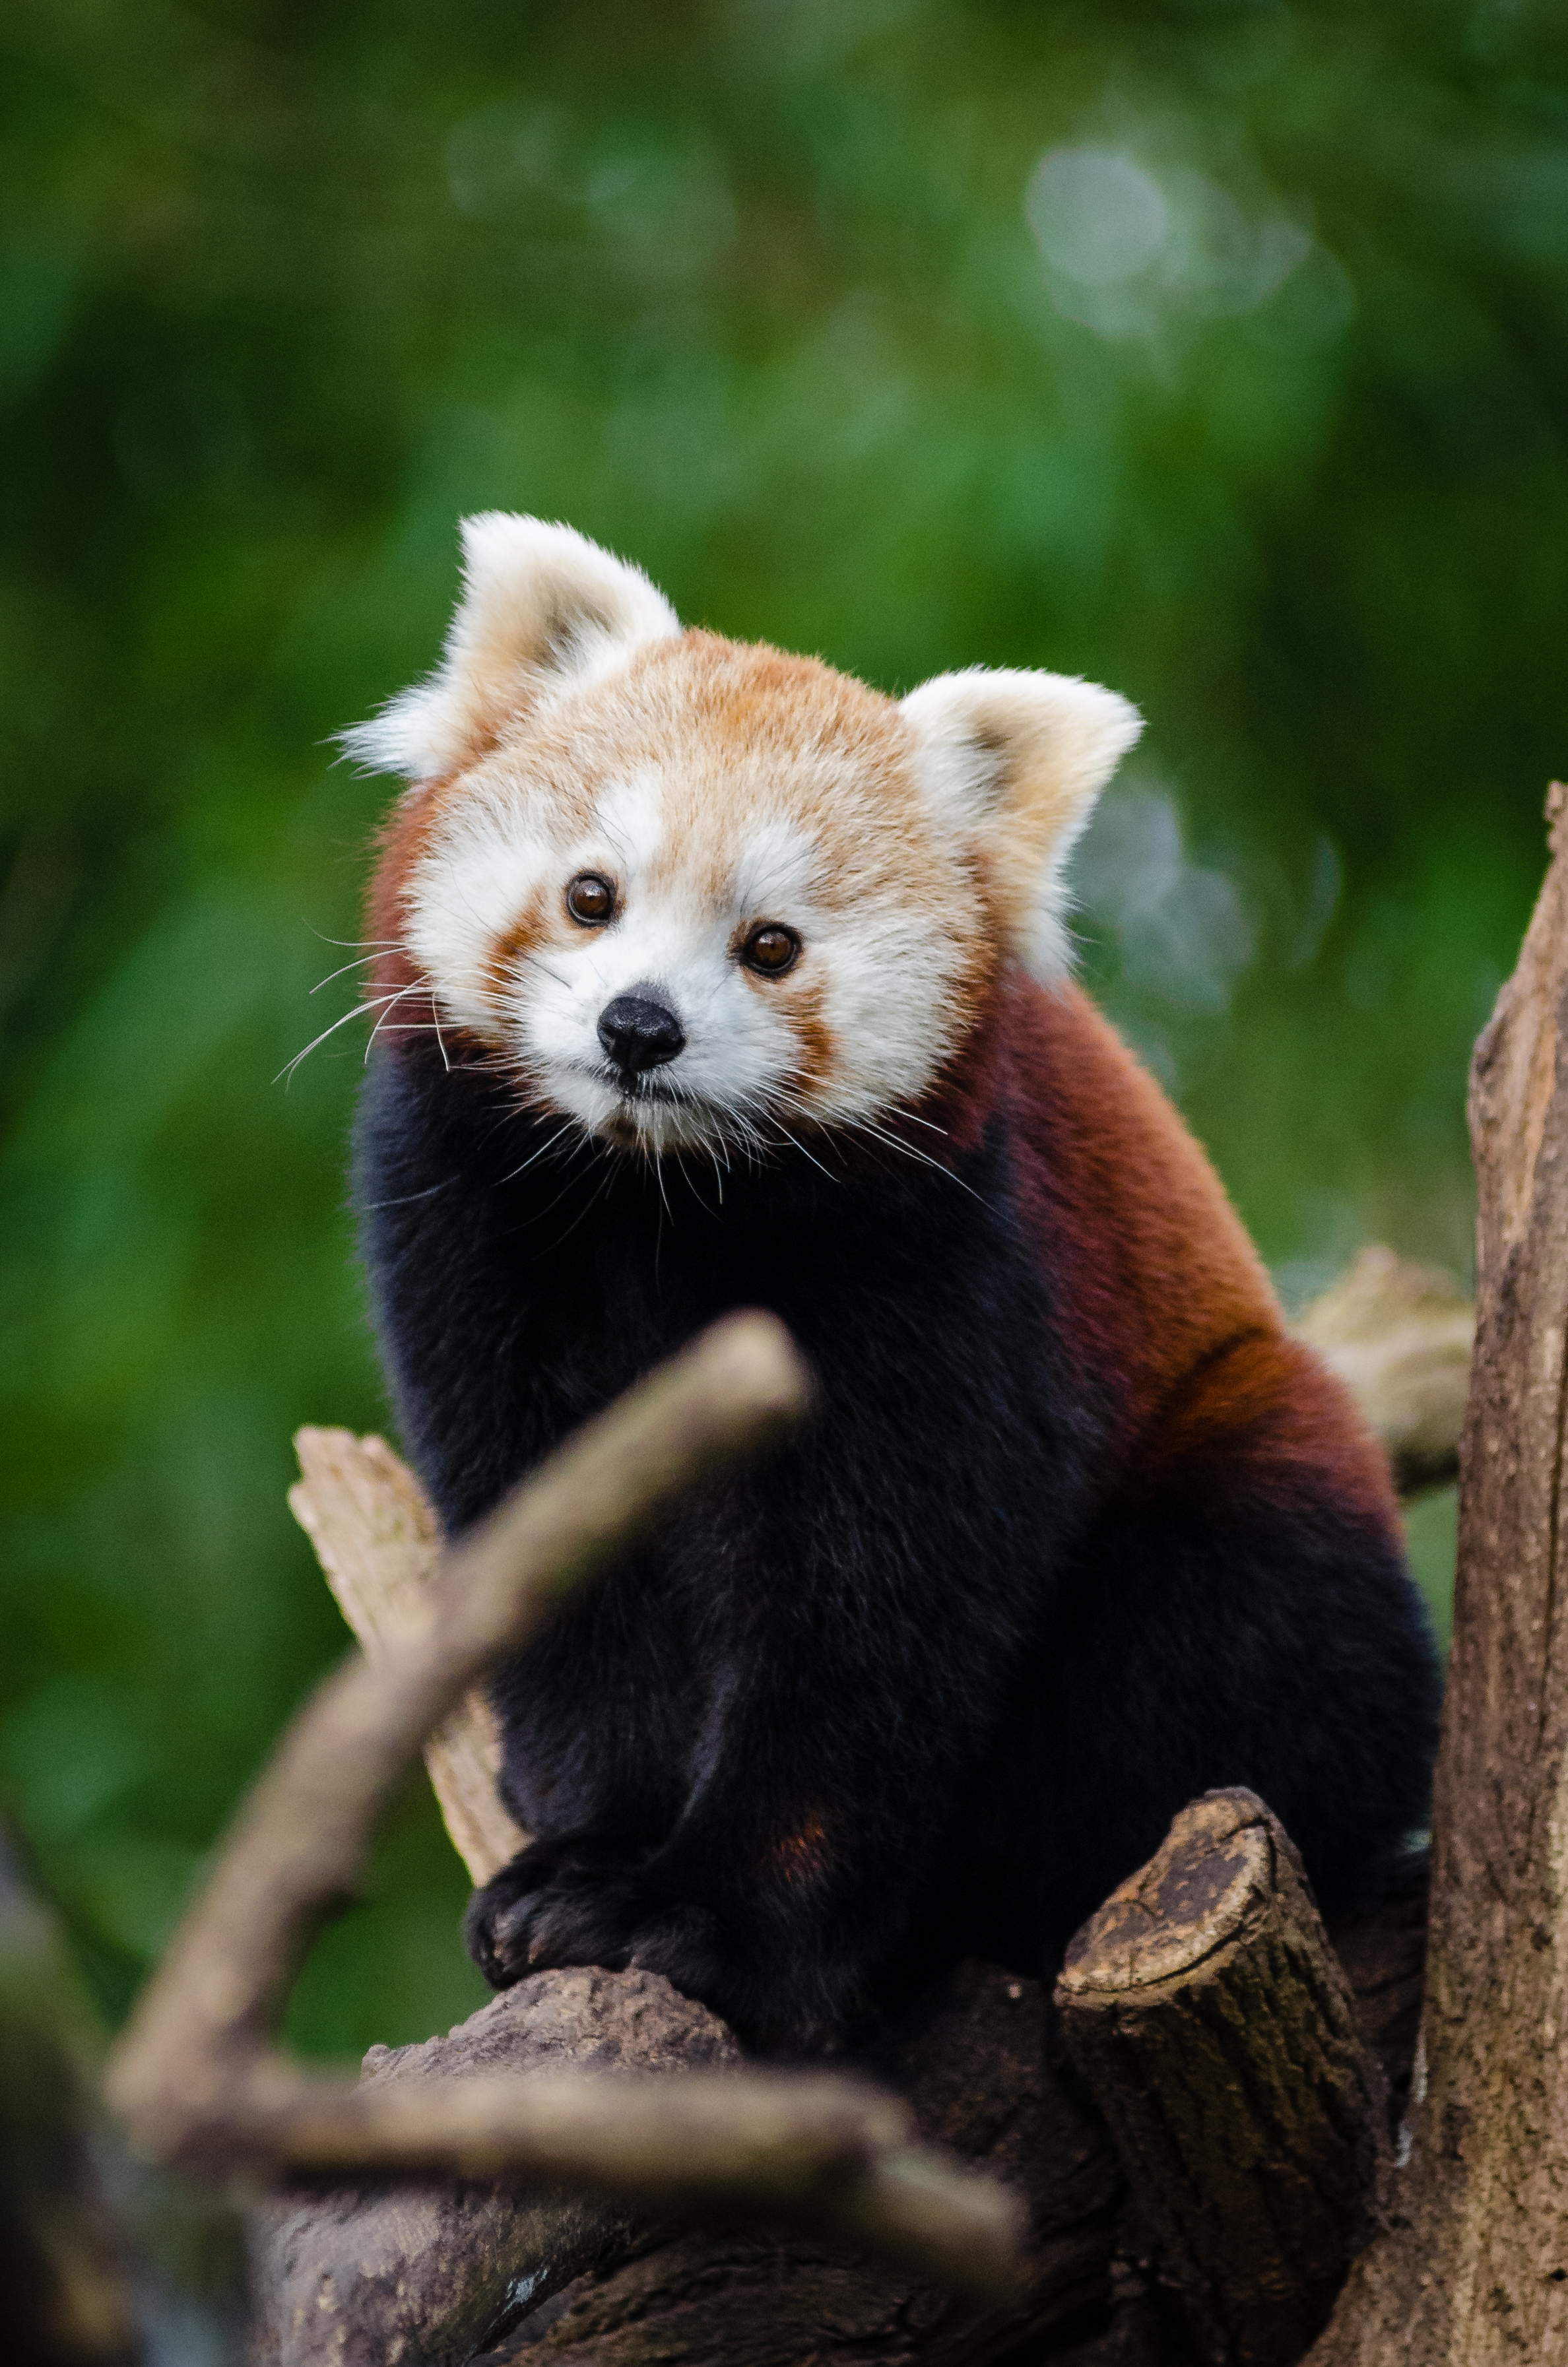
tree, nature, bokeh, vintage, sweet, fall, feet, animal, cute, female, bear, wildlife, zoo, fur, orange, young, green, high, red, foot, autumn, mammal, nikon, fauna, red panda, panda, 2015, face, nose, paw, tail, animals, ears, endangered, vertebrate, germany, deutschland, herbst, natur, paws, tier, iso, fell, gesicht, baum, adorable, bamboo, d7000, roter, kleiner, niedlich, sues, suess, species, bedrohte, tierart, tierpark, weiblich, jungtier, jung, ohren, schwanz, nase, bedroht, ailurus, fulgens, mozilla, firefox, gr n, s s